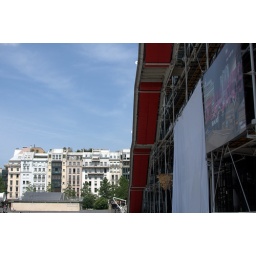
N loves the exoskeletal, colorful building though I hear that everyone in Paris thinks it's really ugly. :)